Kensington Gardens Apartment Complex

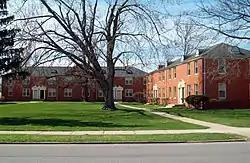
Kensington Gardens Apartment Complex, April 2011

Kensington Gardens Apartment Complex is a historic apartment complex located at Buffalo in Erie County, New York. It was built in 1941–1942 and is a multi-unit apartment complex containing a total of 280, one-, two- and three-bedroom apartments in a variety of detached and semi-attached buildings in the Colonial Revival style. The 59 contributing buildings are grouped around grassed courts. There are 10 court areas created on the site and three building types within the courts. It is an example of a World War II-era worker housing community built with financing by the Federal Housing Administration (FHA).